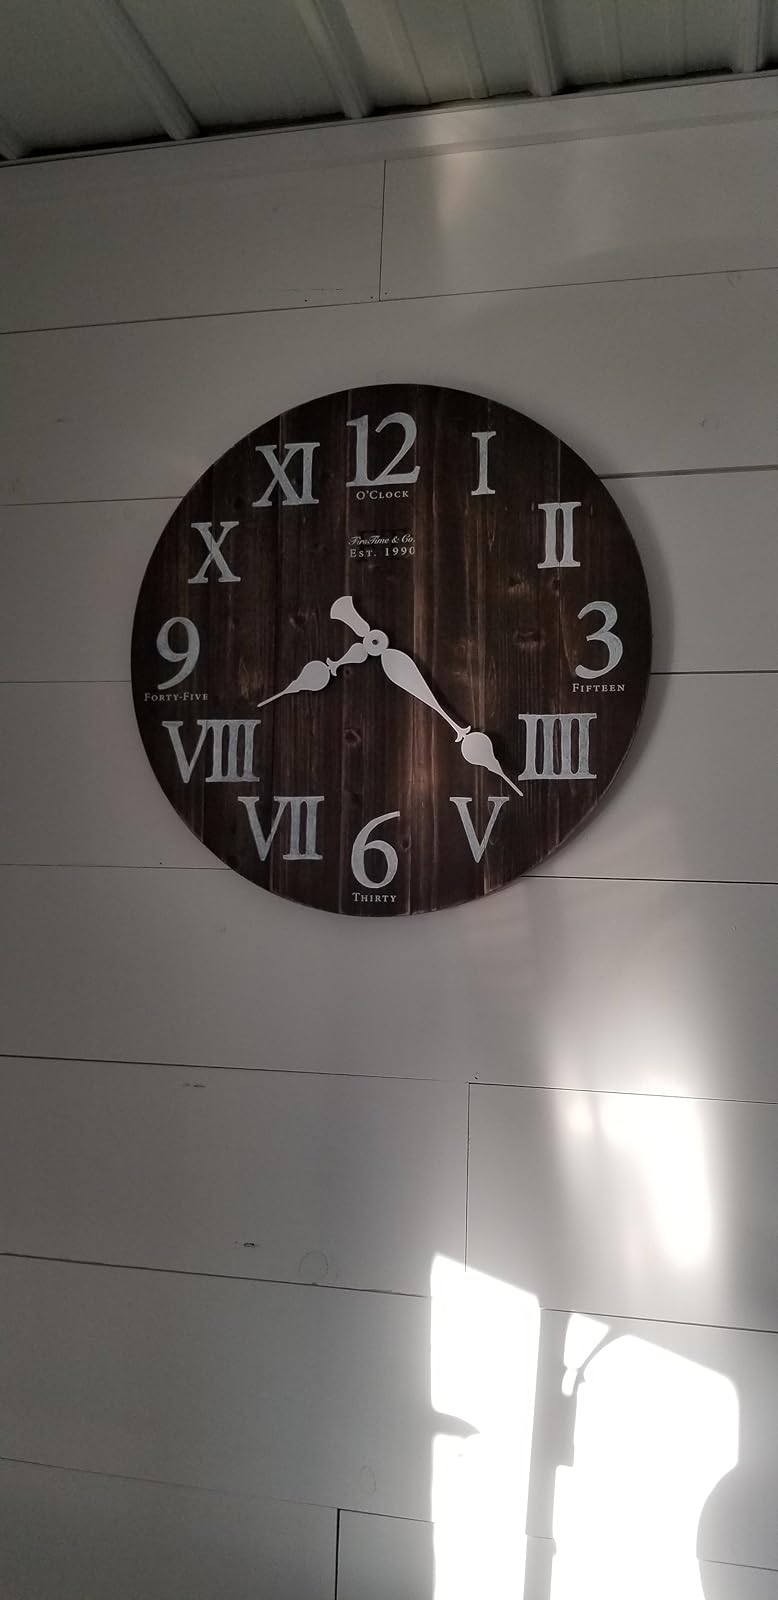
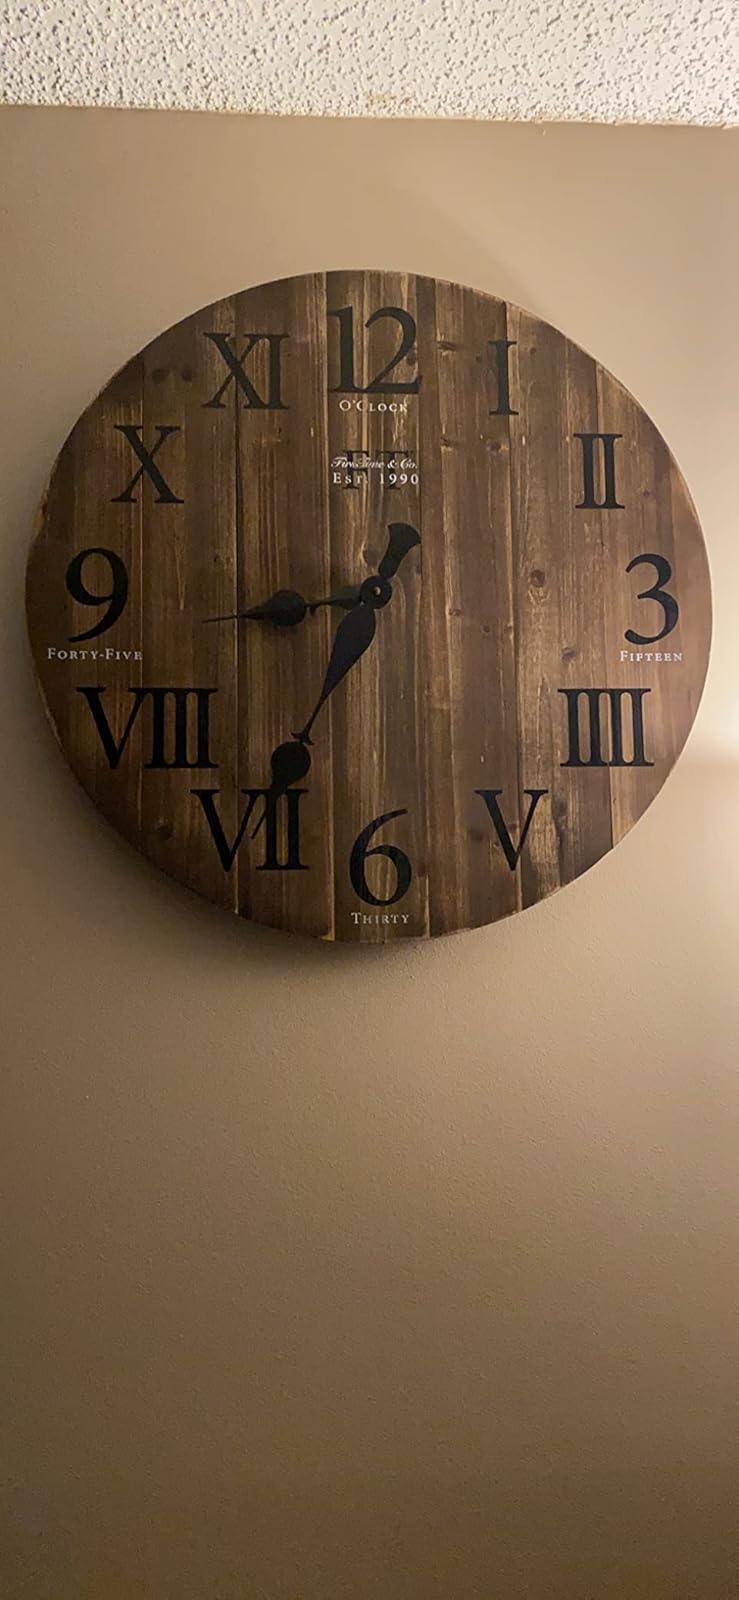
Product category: clock
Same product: yes